Tachov District

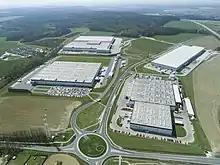
Industrial park in Stříbro and surrounding landscape

Tachov District borders Germany in the west. The terrain is hilly and along the state border, the landscape is mountainous. The territory extends into four geomorphological mesoregions: Plasy Uplands (most of the territory), Upper Palatine Forest (west), Upper Palatine Forest Foothills (a strip along the Upper Palatine Forest) and Teplá Highlands (northeast). The highest point of the district is the mountain Havran in Lesná with an elevation of . The lowest point is the Hracholusky Reservoir in Erpužice at .